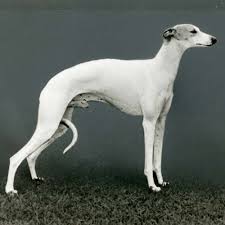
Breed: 234-n000065-whippet